Tropical cyclone effects by region

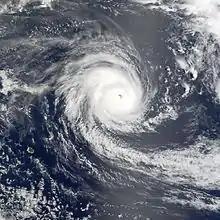
Cyclone Dina at peak intensity, one of the most damaging cyclones on record in the Mascarene Islands

The Mascarene Islands consist of Mauritius, the Mauritian island of Rodrigues, and the French overseas territory of Réunion, along with other smaller islands in the region.